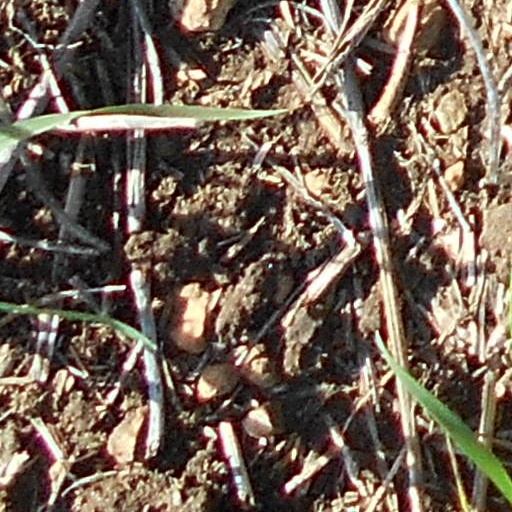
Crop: wheat